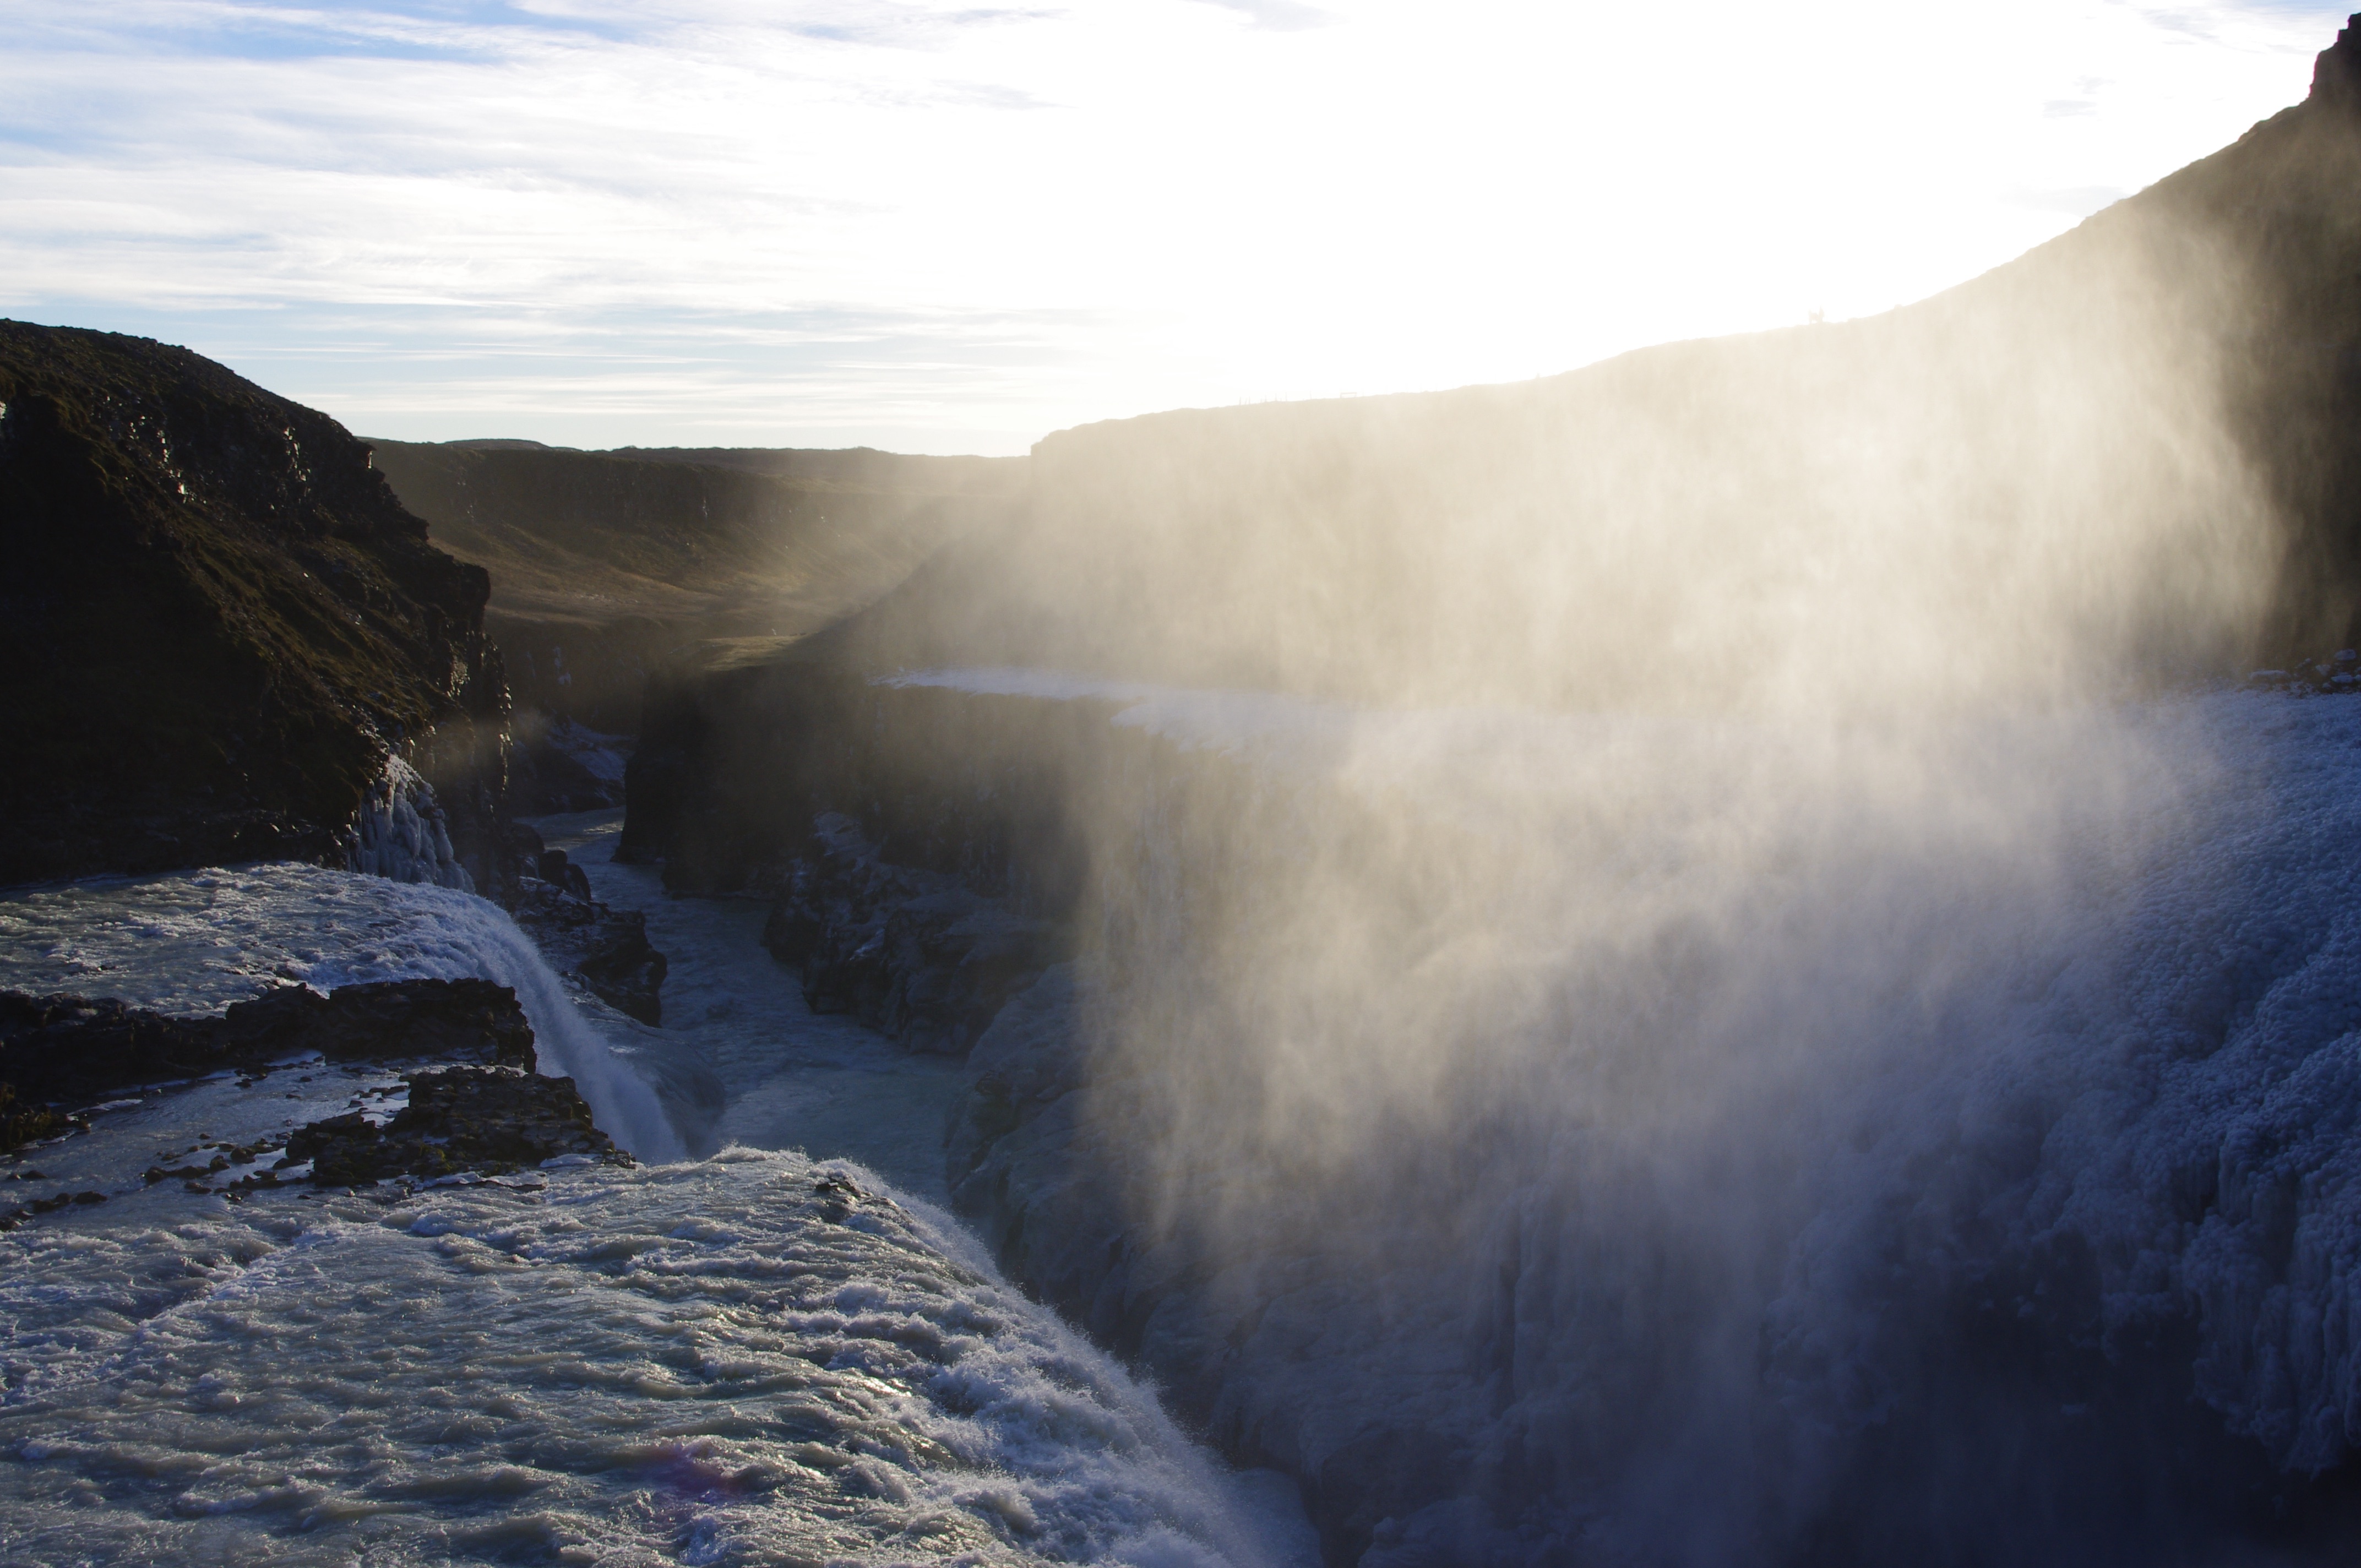
sea, coast, water, mountain, snow, winter, wave, ice, terrain, atmospheric phenomenon, geological phenomenon